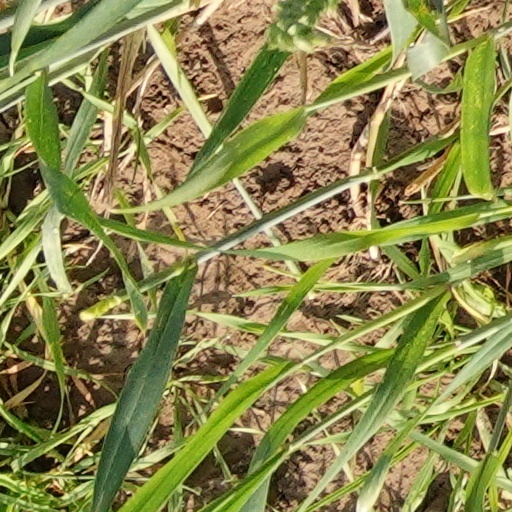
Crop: wheat